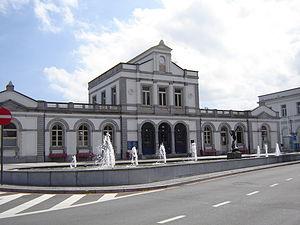
Renaix est une ville néerlandophone à facilités de Belgique située en région flamande dans la province de Flandre-Orientale. Elle se trouve au cœur des Ardennes flamandes.
Auguste Payen est un architecte néo-classique belge qui fut actif sous le règne de Léopold 1ᵉʳ.